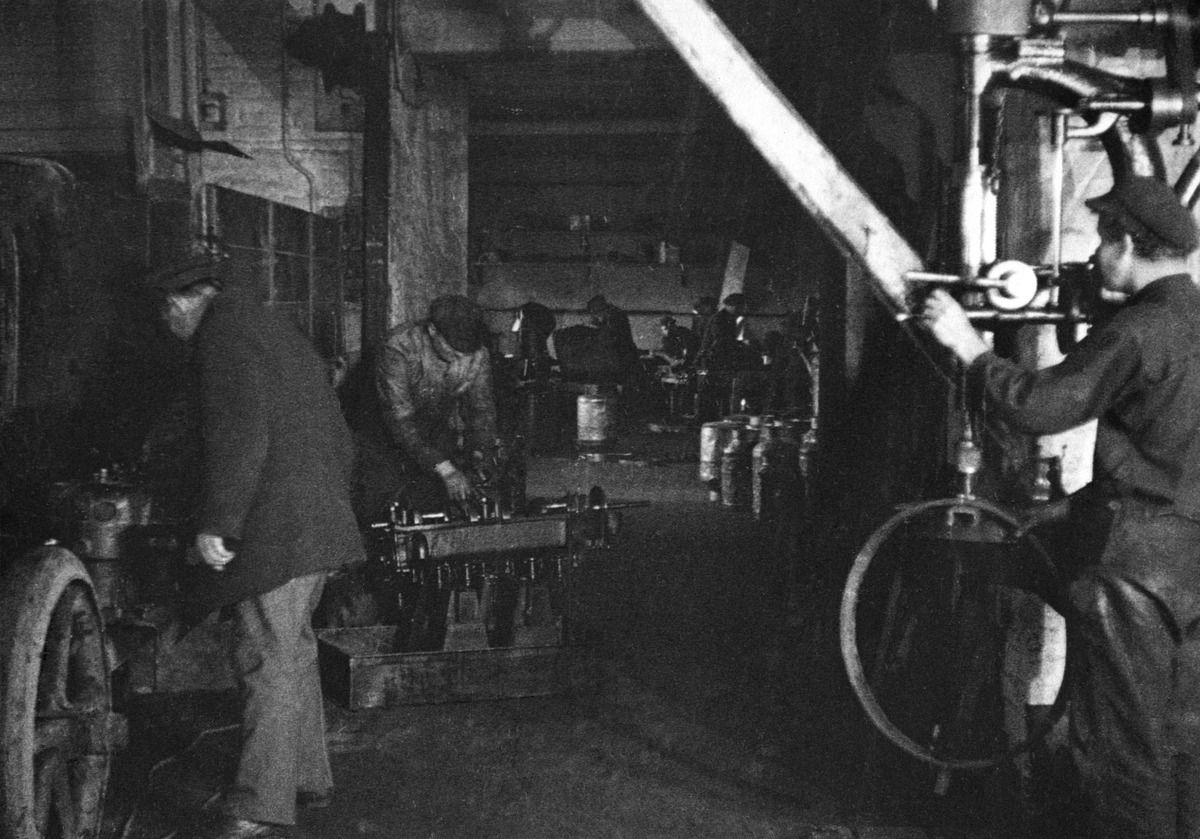
Elannon takomo Sörnäisissä, Itäinen Viertotie 11-13
sisällön kuvaus: Elannon takomo Sörnäisissä, Itäinen Viertotie 11-13. mustavalkoinen
Ajankohta: kuvausaika 1910 - 1920 -luku
Paikka: Suomi, Uusimaa, Helsinki, Sörnäinen Helsinki, Hämeentie 11-13
Aiheet: Osuusliike Elanto, teollisuus metalliteollisuus, osuustoiminta, rakennukset teollisuusrakennukset